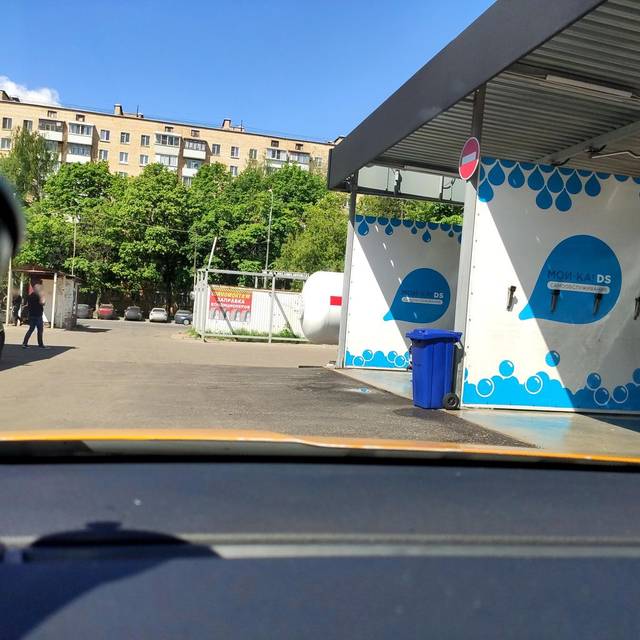
Region: Russia
Coordinates: 55.704, 37.794